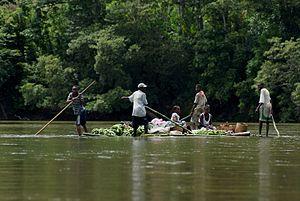
La vie malgache le long de la rivière Lokoho - Région de la SAVA - Madagascar